Economy of Germany

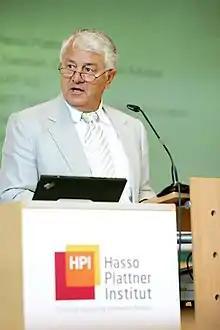
Hasso Plattner

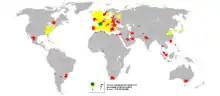
German exports in 2006

The following top 10 list of German billionaires is based on an annual assessment of wealth and assets compiled and published by "Forbes" magazine on 1 March 2016.